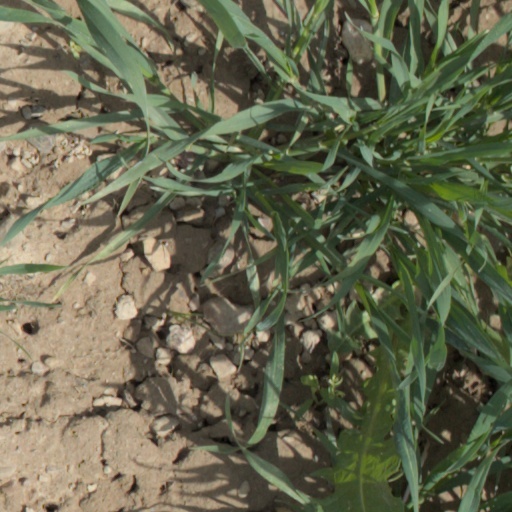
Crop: wheat